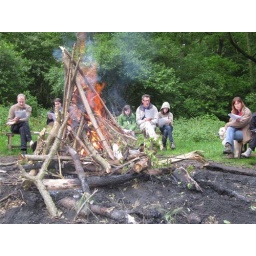
Alix is a female golden retriever and a service dog in training. Picture taken by her foster family.